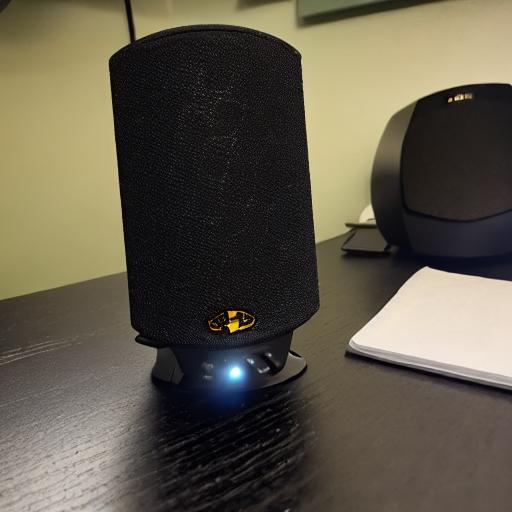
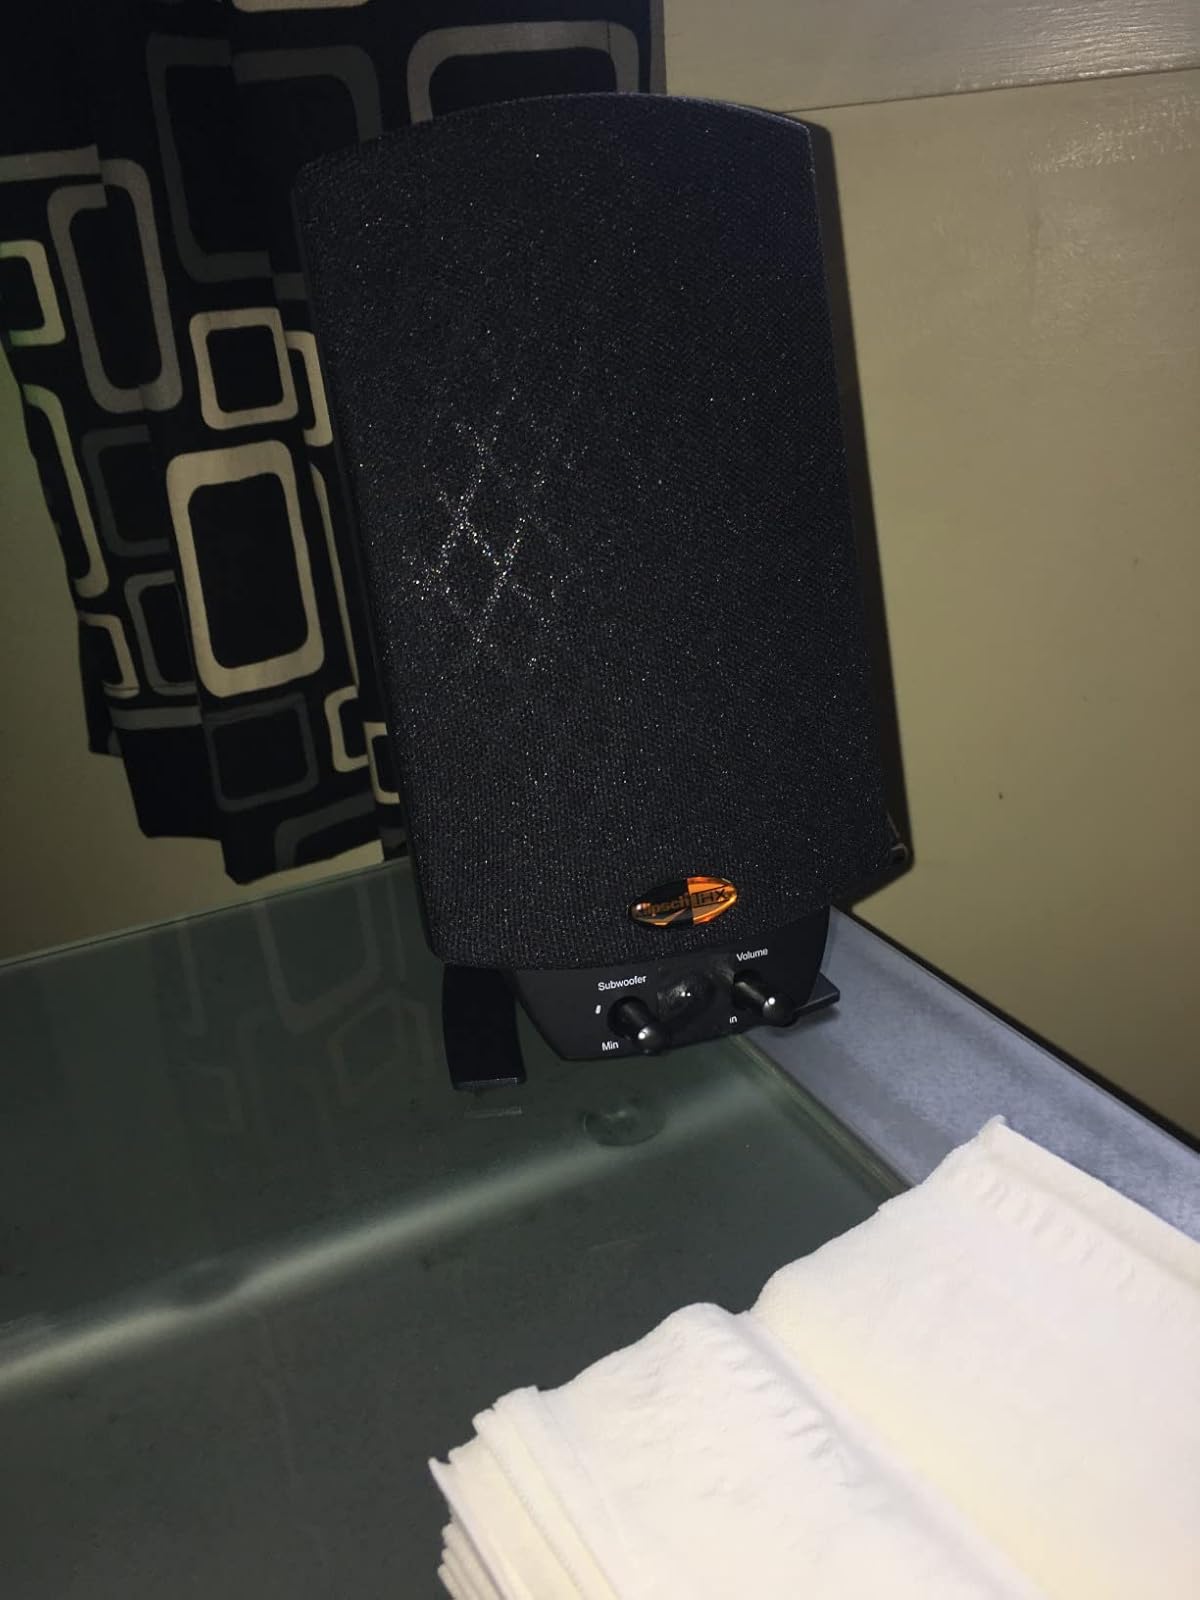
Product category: speaker
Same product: no